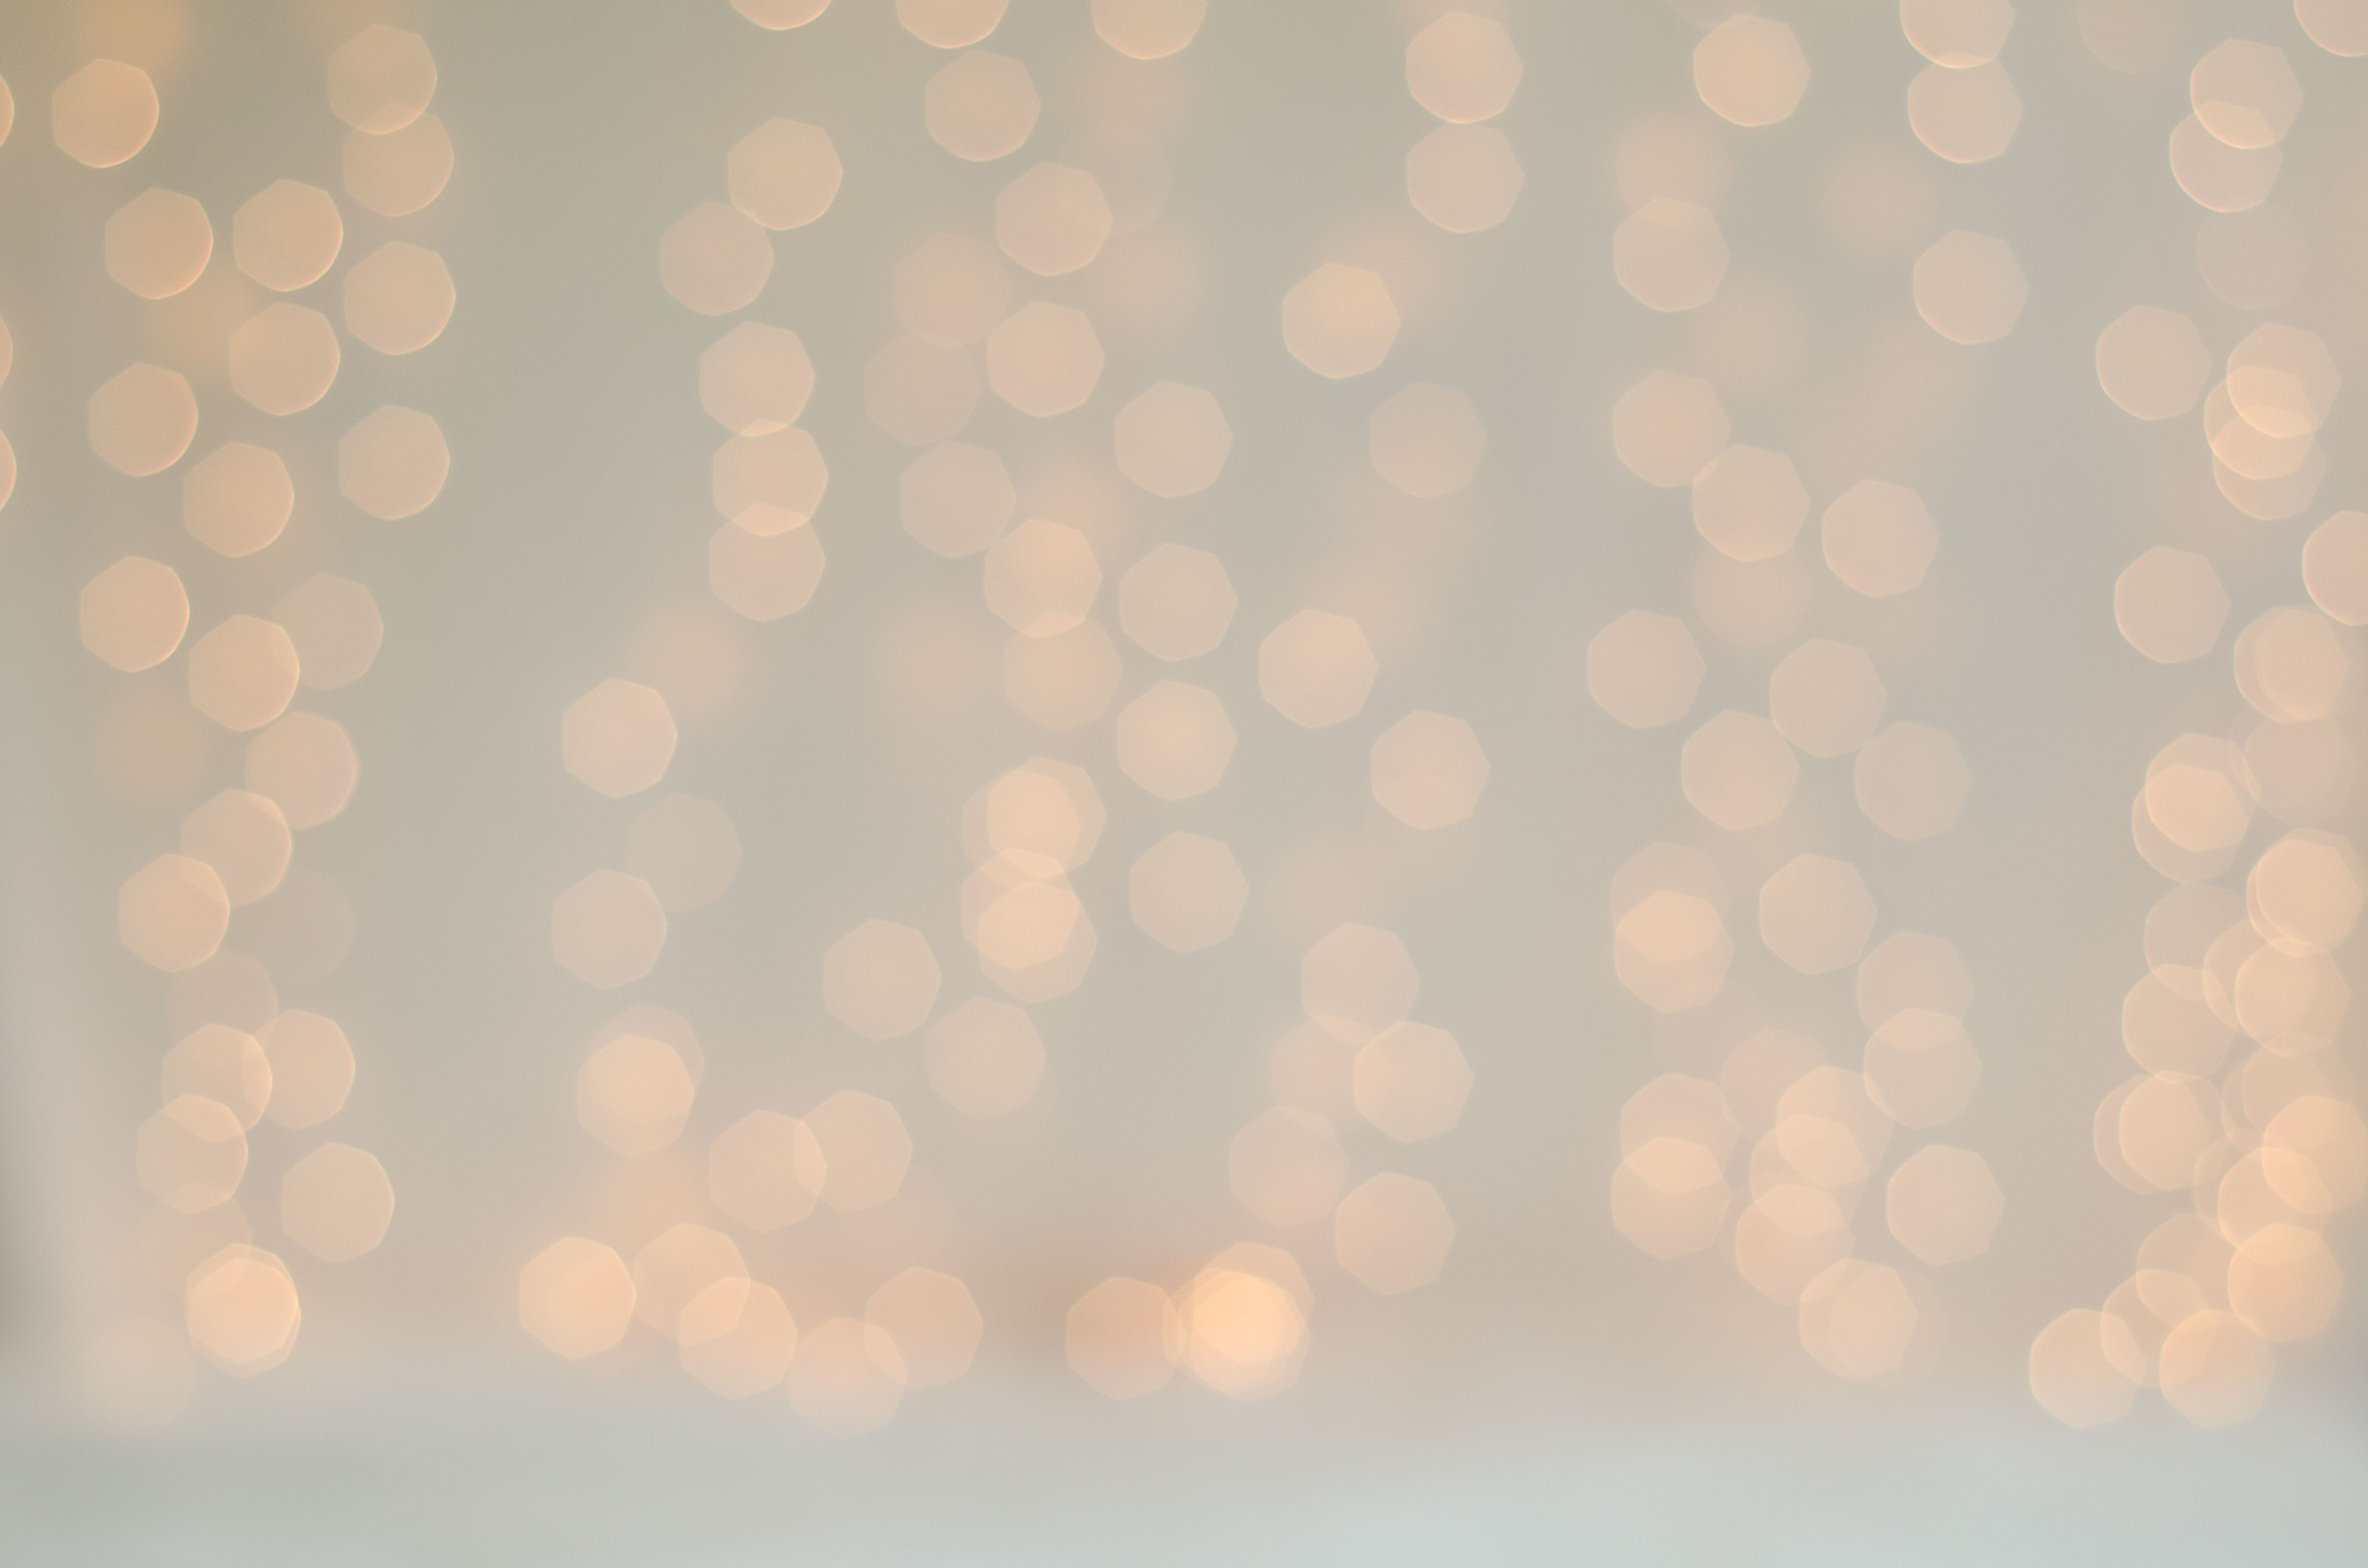
light, bokeh, cloud, sky, sunlight, petal, atmosphere, line, circle, lights, shape, backdrop